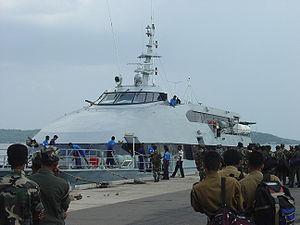
La flotte navale du Sri Lanka comprend, en 2020, 225 bateaux